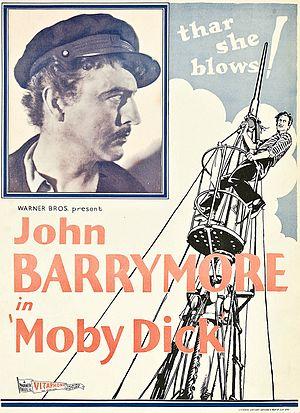
Moby Dick est un film américain réalisé par Lloyd Bacon en 1930 avec John Barrymore.